Quebec Agreement

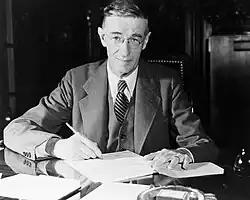
Vannevar Bush, Director of the US Office of Scientific Research and Development

One of Bush's first actions as the chairman of the NDRC was to arrange a clandestine meeting with Air Commodore George Pirie, the British air attaché in Washington, and Brigadier Charles Lindemann, the British Army attaché (and Frederick Lindemann's brother), to discuss a British offer of a full exchange of technical information. Bush was strongly in favour of this proposal, and at their meeting on 8 July 1940, he offered advice on how it should be presented. It was endorsed at a Cabinet meeting on 11 July, and an official acceptance was conveyed to Lord Lothian, the British Ambassador to the United States, on 29 July.